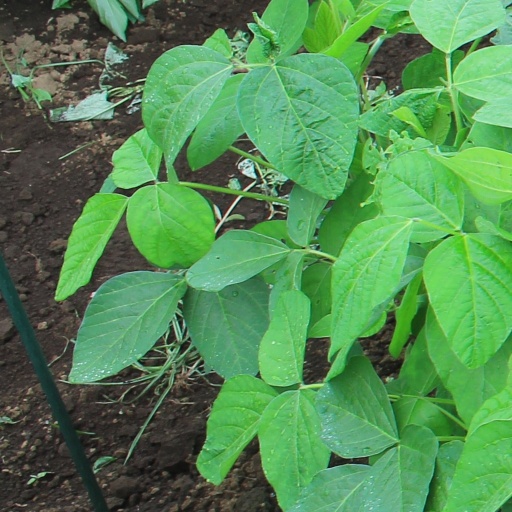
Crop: soybean